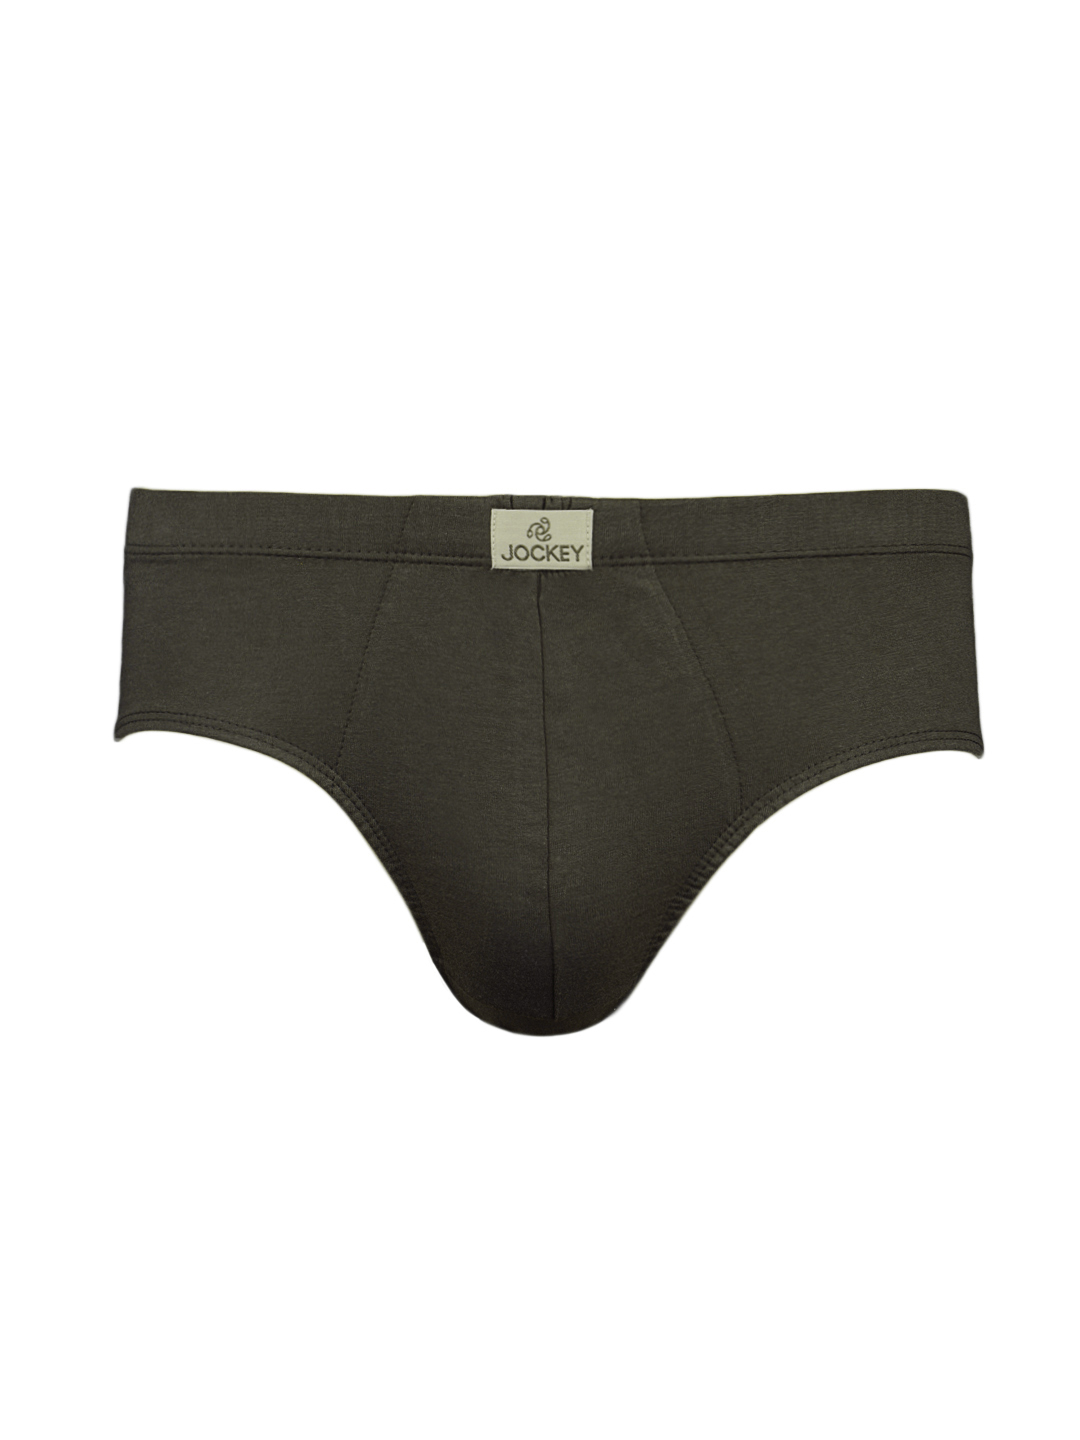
Jockey MODERN CLASSIC Men Brown Modern Classic Brief 8035
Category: Apparel / Innerwear / Briefs
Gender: Men
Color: Brown
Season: Summer 2016
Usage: Casual